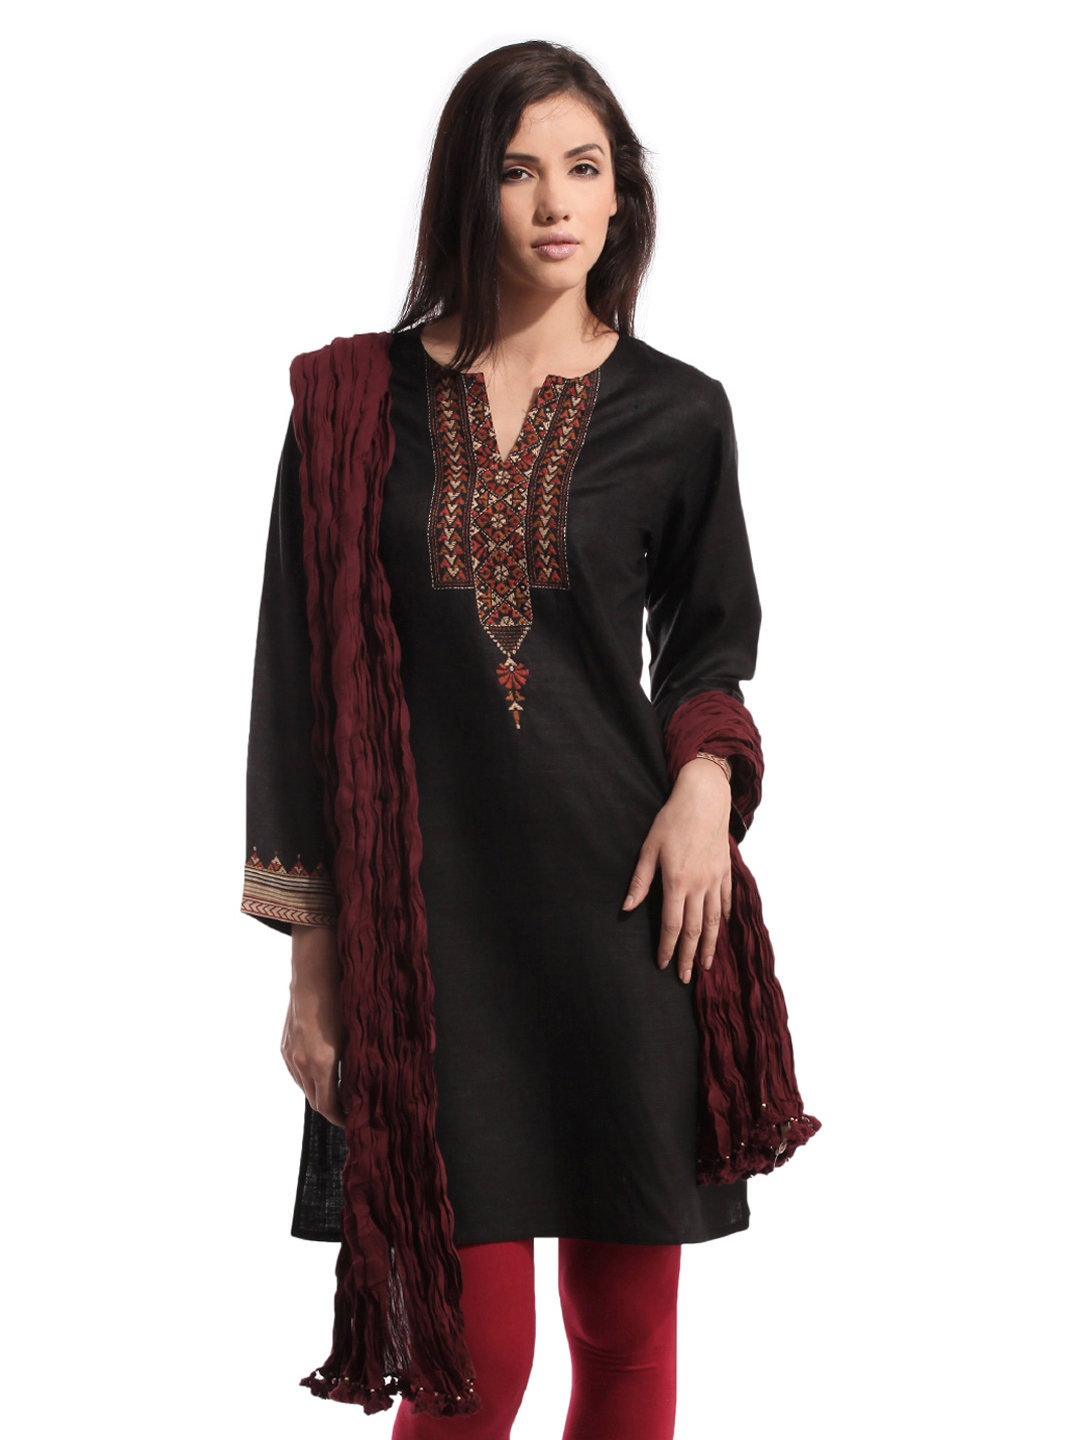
Fabindia Maroon Dupatta
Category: Apparel / Topwear / Dupatta
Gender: Women
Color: Maroon
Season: Summer 2012
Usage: Ethnic